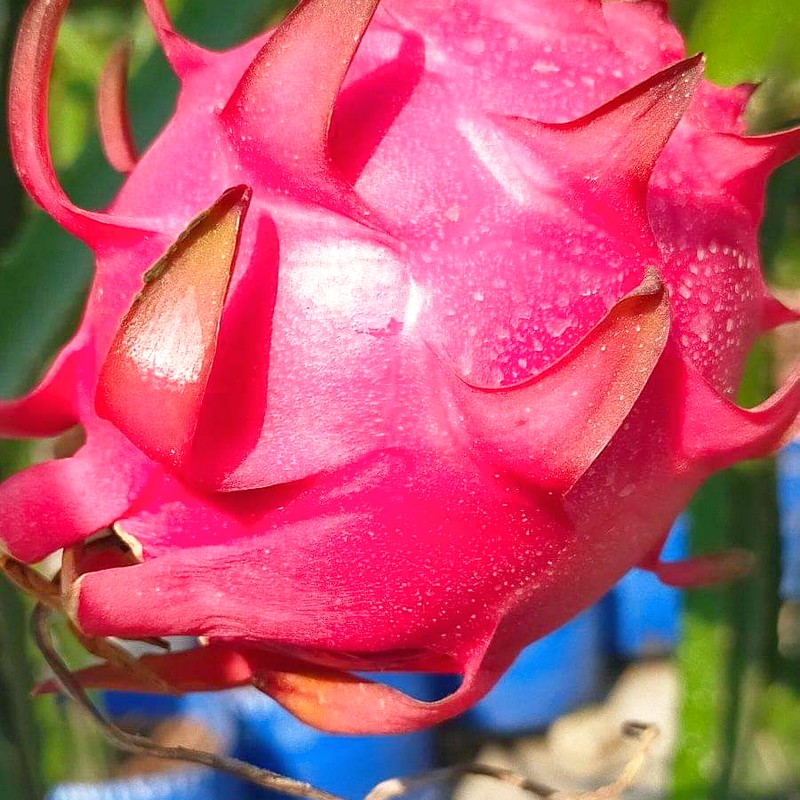
Label: Mature Dragon Fruit